Isothermal titration calorimetry

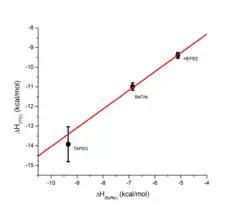
An example of a proton inventory plot of a binding interaction. Averaged enthalpic values gathered under three different buffer conditions(TAPSO, bis-Tris, and HEPES) are presented. X- and Y-axis are buffer protonation enthalpy and observed enthalpy from conducted experiments respectively.

In an exothermic reaction, the temperature in the sample cell increases upon addition of ligand. This causes the feedback power to the sample cell to be decreased (remember: a reference power is applied to the reference cell) in order to maintain an equal temperature between the two cells. In an endothermic reaction, the opposite occurs; the feedback circuit increases the power in order to maintain a constant temperature (isothermal operation).